North Tui Sports

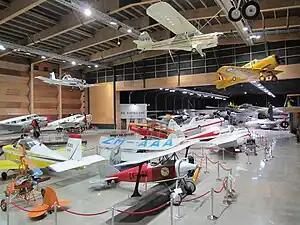

The Tui Sports is a New Zealand light aircraft of the 1930s, named after the Tūī bird. It is small single seat aerobatic single bay biplane of fabric covered wooden construction, with a streamlined circular section fuselage, powered by a Szekely 3 cylinder engine.